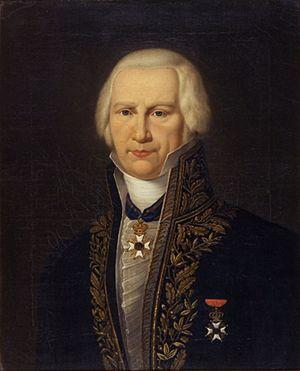
Petrus Hofstede, né le 14 avril 1755 à Tournai et mort le 14 avril 1839 à Groningue, est un juriste et homme politique néerlandais, gouverneur de la province de Drenthe.